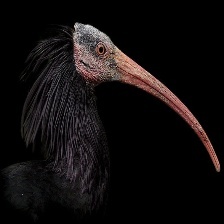
Species: BALD IBIS
Scientific name: GERONTICUS EREMITA